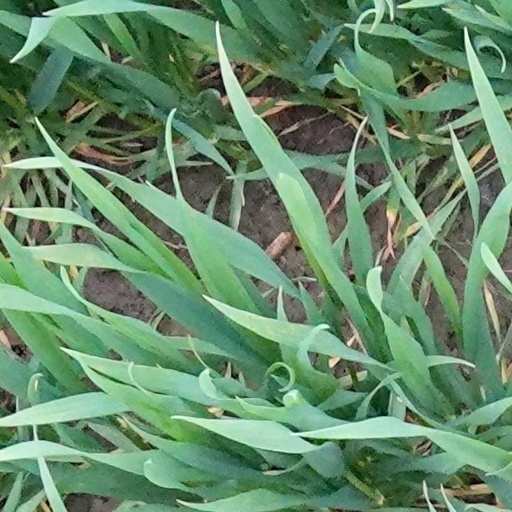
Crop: wheat